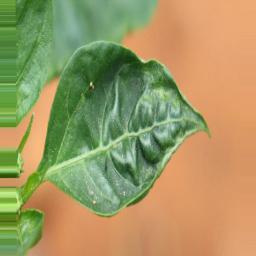
Label: mites_and_trips